Jerry McAuley

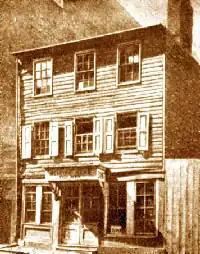
316 Water St Mission House

Once out of prison, McAuley wanted "a sober and righteous life", but soon fell back to crime. McAuley's faith was reinvigorated by Water Street missionaries, and he began to work honest jobs between 1870 and 1872, saving and raising money to start a mission.